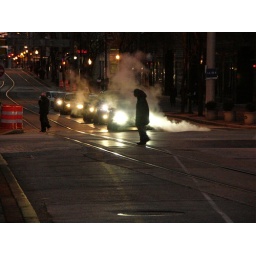
crossing the steamy street in car headlights